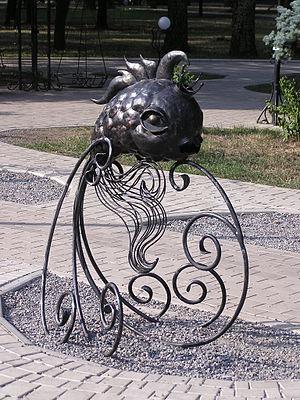
Le parc de sculptures forgées de Donetsk est un parc de sculptures en métal forgé situé à Donetsk, capitale administrative de l'oblast de Donetsk, en Ukraine.